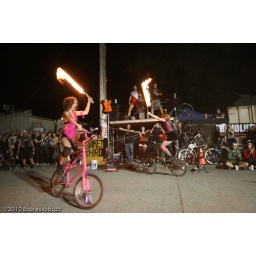
Nothing says fun like a girl in pink leotards on a pink tall bike, wiedling a sword that's on fire.